Kingdom of Champasak

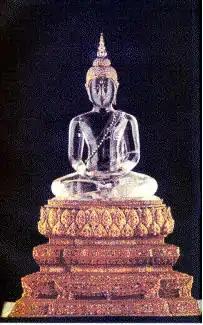
The Phra Phuttha Butsayarat or Phra Luk Buddha, palladium of the Kingdom of Champasak, Laos. The Phra Butsayarat was brought to the Kingdom of Lan Xang by King Setthathirath from the Kingdom of Lan Na in the 16th century, with several other significant statutes. In the 19th century, the image was taken by the Kingdom of Siam to Bangkok. It currently resides in the Phra Buddha Rattanasathan (พระพุทธรัตนสถาน) ordination hall at the Grand Palace in Bangkok.

Ong Keo and Ong Kommandam of the Bolaven Plateau Alak people, led the initial resistance against French control, which evolved into the Holy Man's Rebellion. The concomitant right-bank Holy Man's Rebellion of 1901–1902 was a short-lived phenomenon. Following legal action against captured local leaders of the movement, the Thai government considered the rebellion had by then ended. The right-bank dependencies were absorbed into the Siamese Northeast Monthon, Isan, and the House of Na Champassak continued to rule autonomously. In 1904, prior to the Franco-Siamese Treaty, the kingdom's capital was transferred to French rule and was placed under the control of French Cambodia. Despite historical claims by Cambodia, Champassak lost jurisdiction over the province of Stung Treng and in return regained the city of Champasak. In addition, the provinces of Kontum and Pleiku were ceded to the French administration in Annam.